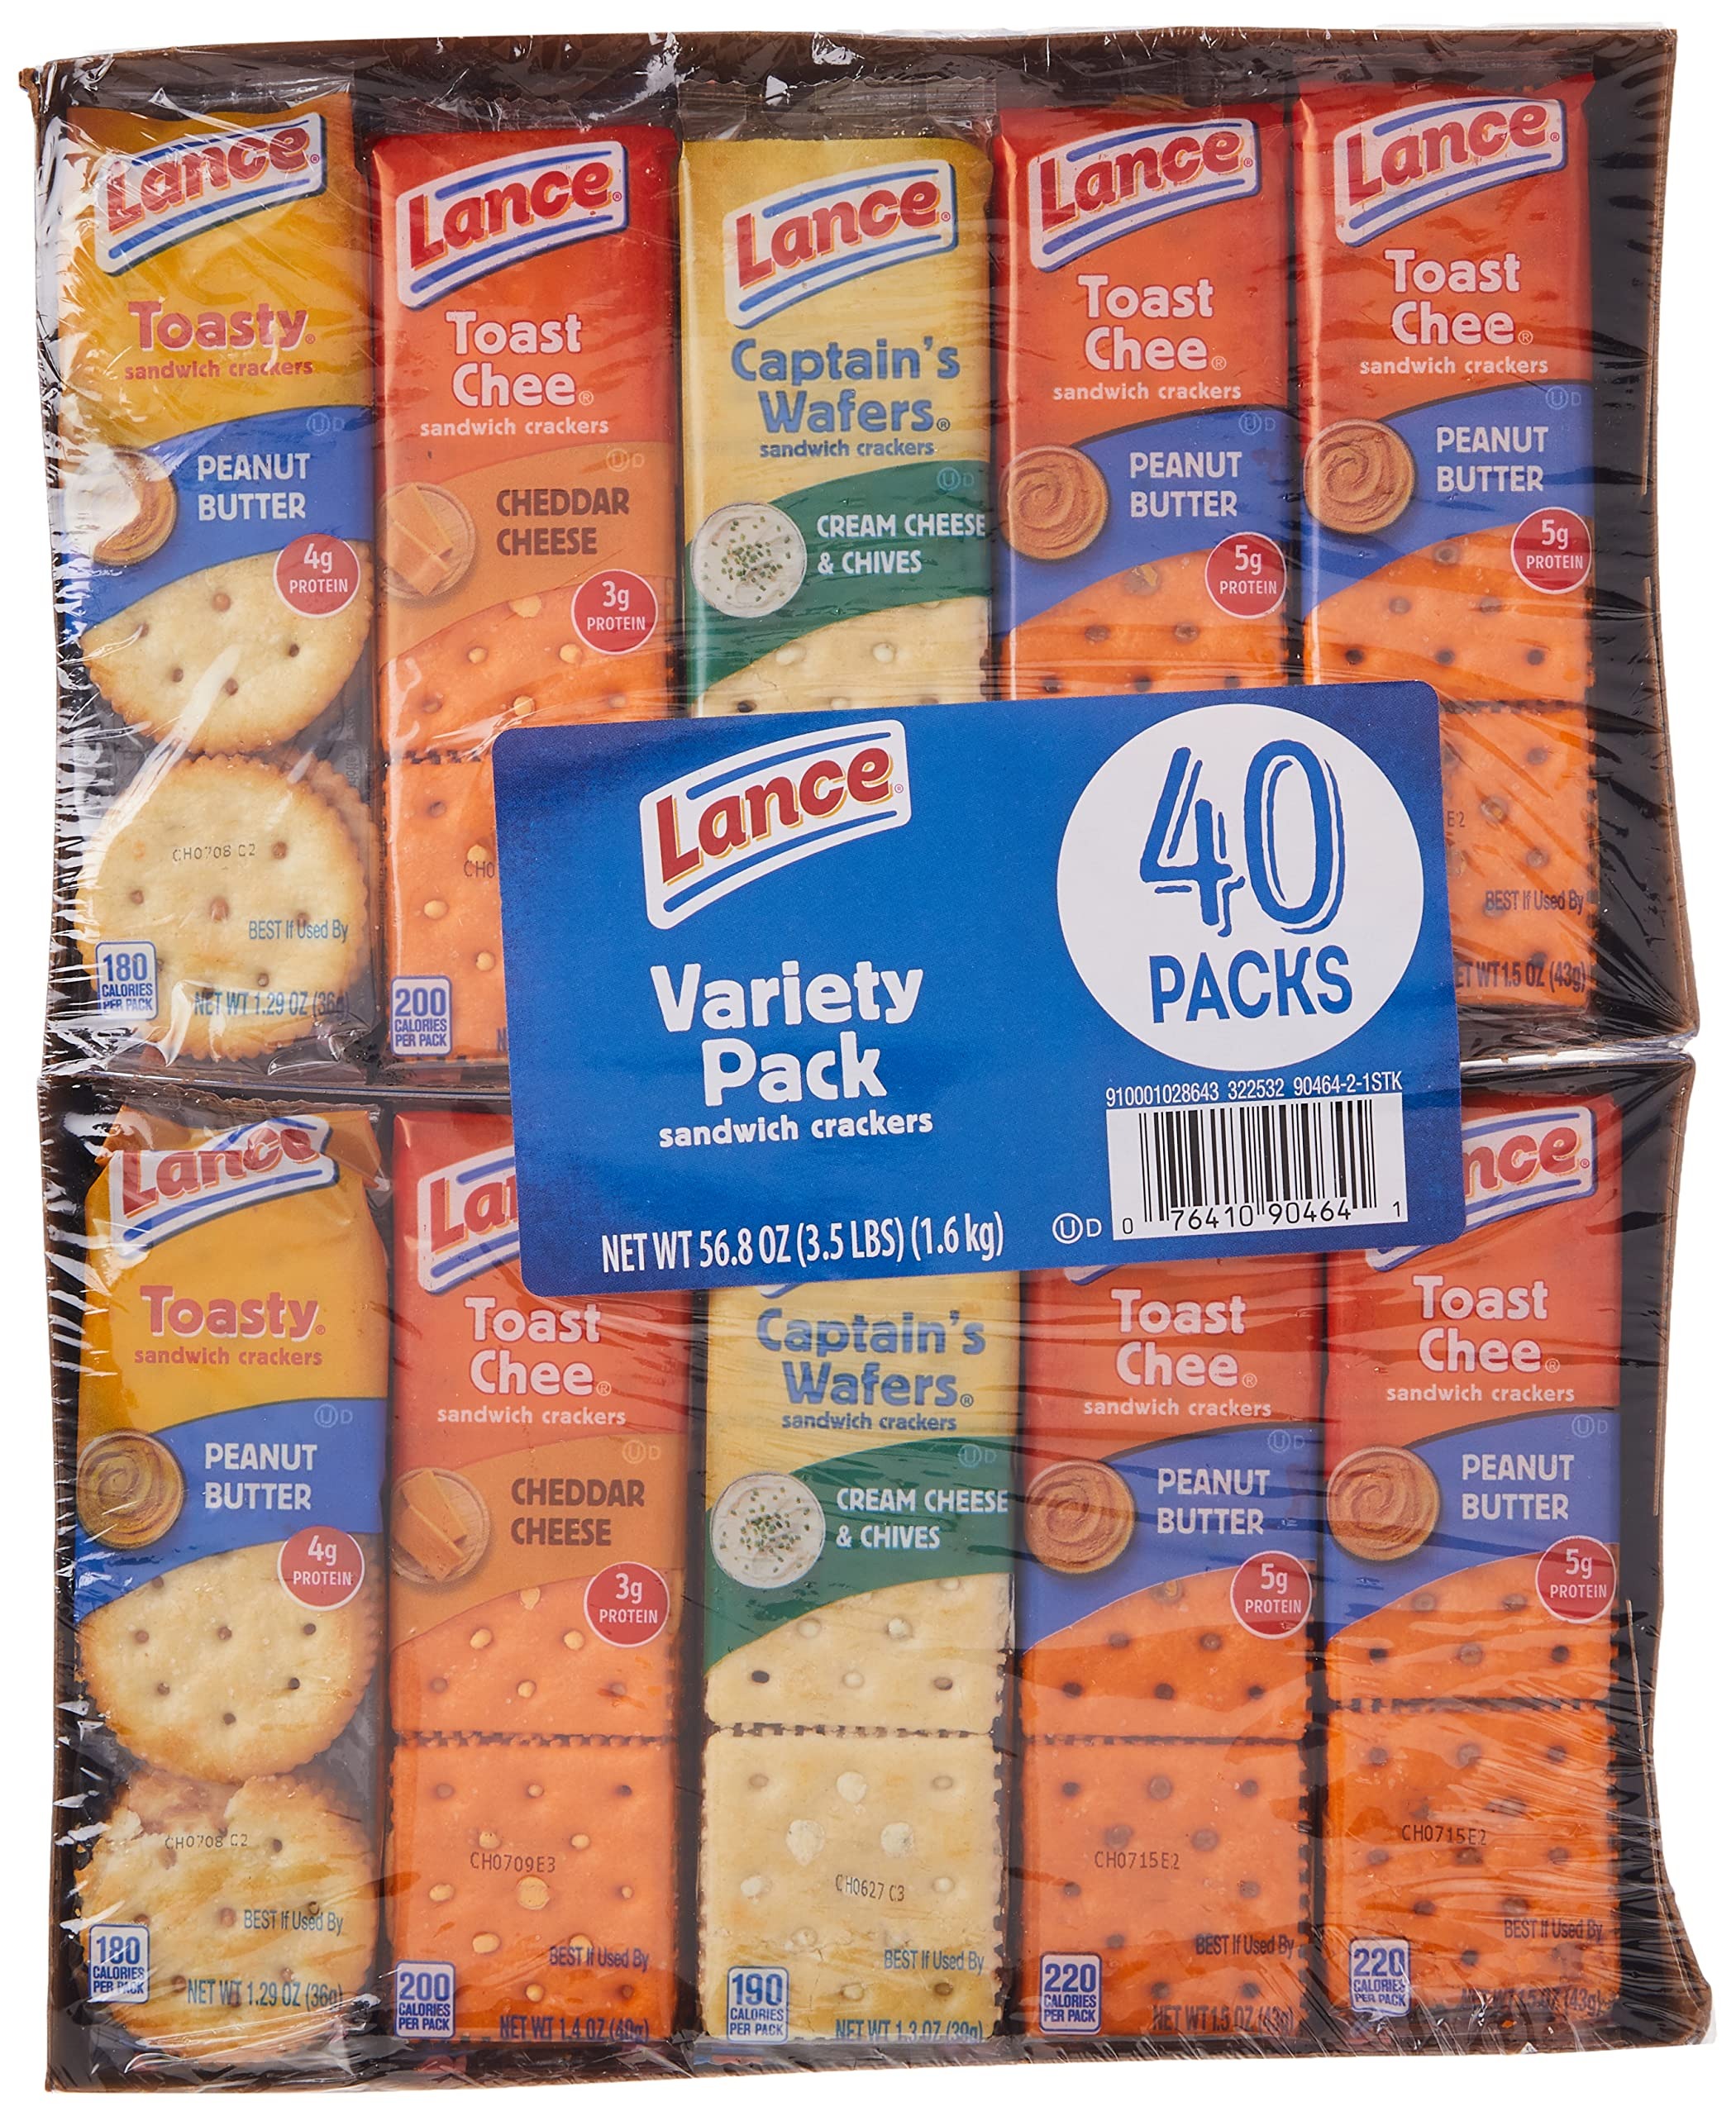
Item Name: Lance Variety Pack,40 count, (56.8 oz total weight)
Bullet Point 1: Fresh and delicious
Bullet Point 2: No preservatives
Bullet Point 3: Great for kids' lunches and on the go
Value: 56.8
Unit: Ounce

Price: 19.98